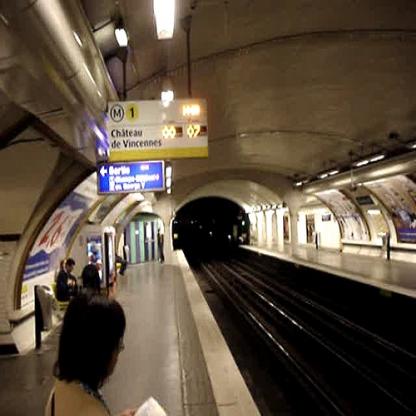
Scene: Indoor